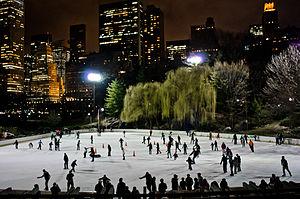
La patinoire Wollman est une célèbre patinoire à ciel ouvert de New York, située au sud-est de Central Park, sur un ancien étang asséché de l'île de Manhattan.